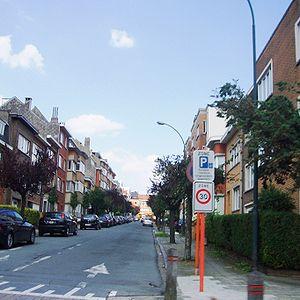
avenue Henri Strauvens Auderghem Belgium
L'avenue Henri Strauven est une rue bruxelloise de la commune d'Auderghem qui descend de la chaussée de Wavre au boulevard des Invalides.